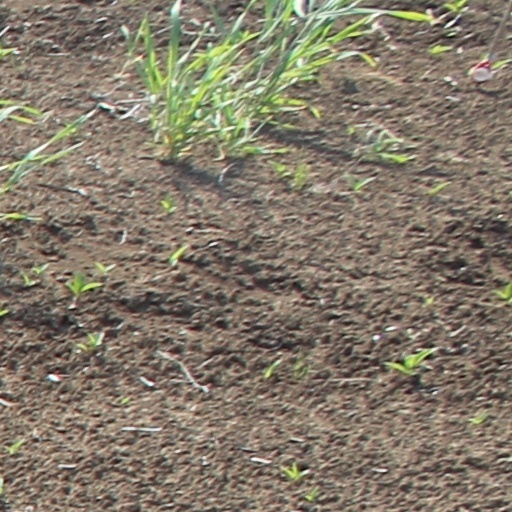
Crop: wheat